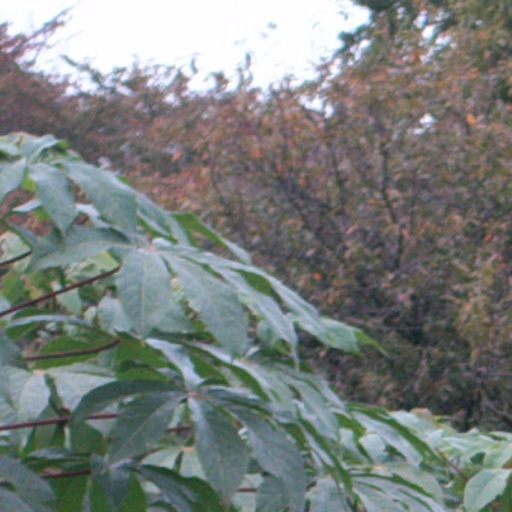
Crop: cassava